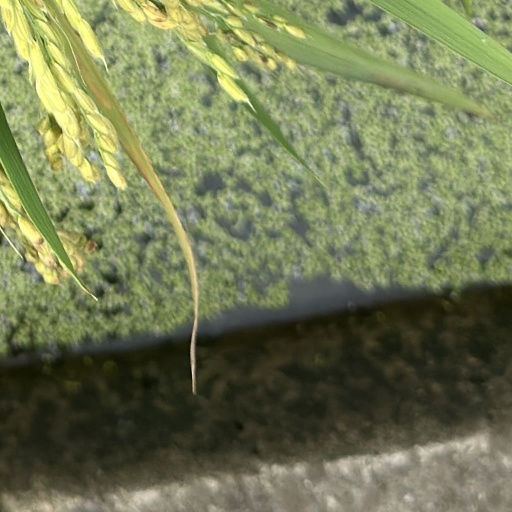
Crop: rice